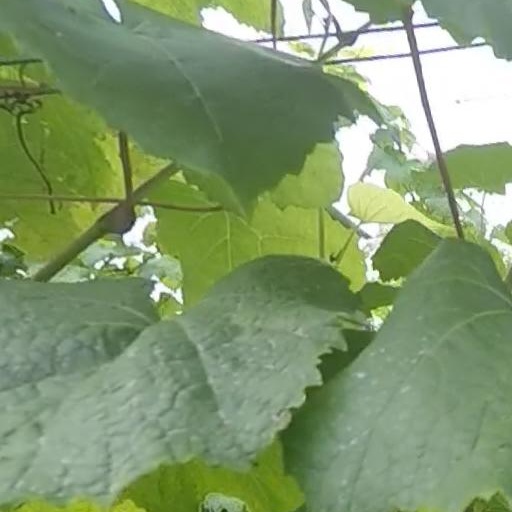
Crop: grape